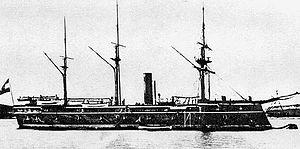
La classe Erzherzog Ferdinand Max est la troisième classe de frégates cuirassées construite dans la deuxième moitié du XIXᵉ siècle pour la marine de l’Empire d'Autriche qui deviendra la Marine austro-hongroise en 1869.